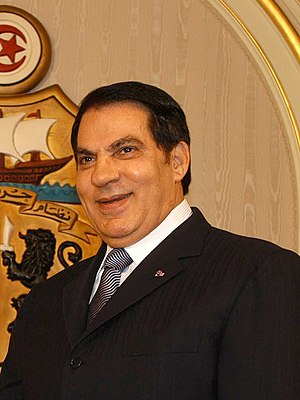
Zine El Abidine Ben Ali
Zine El Abidine Ben Ali var en tunesisk militærmand, politiker og landets anden præsident i perioden 1987–2011.